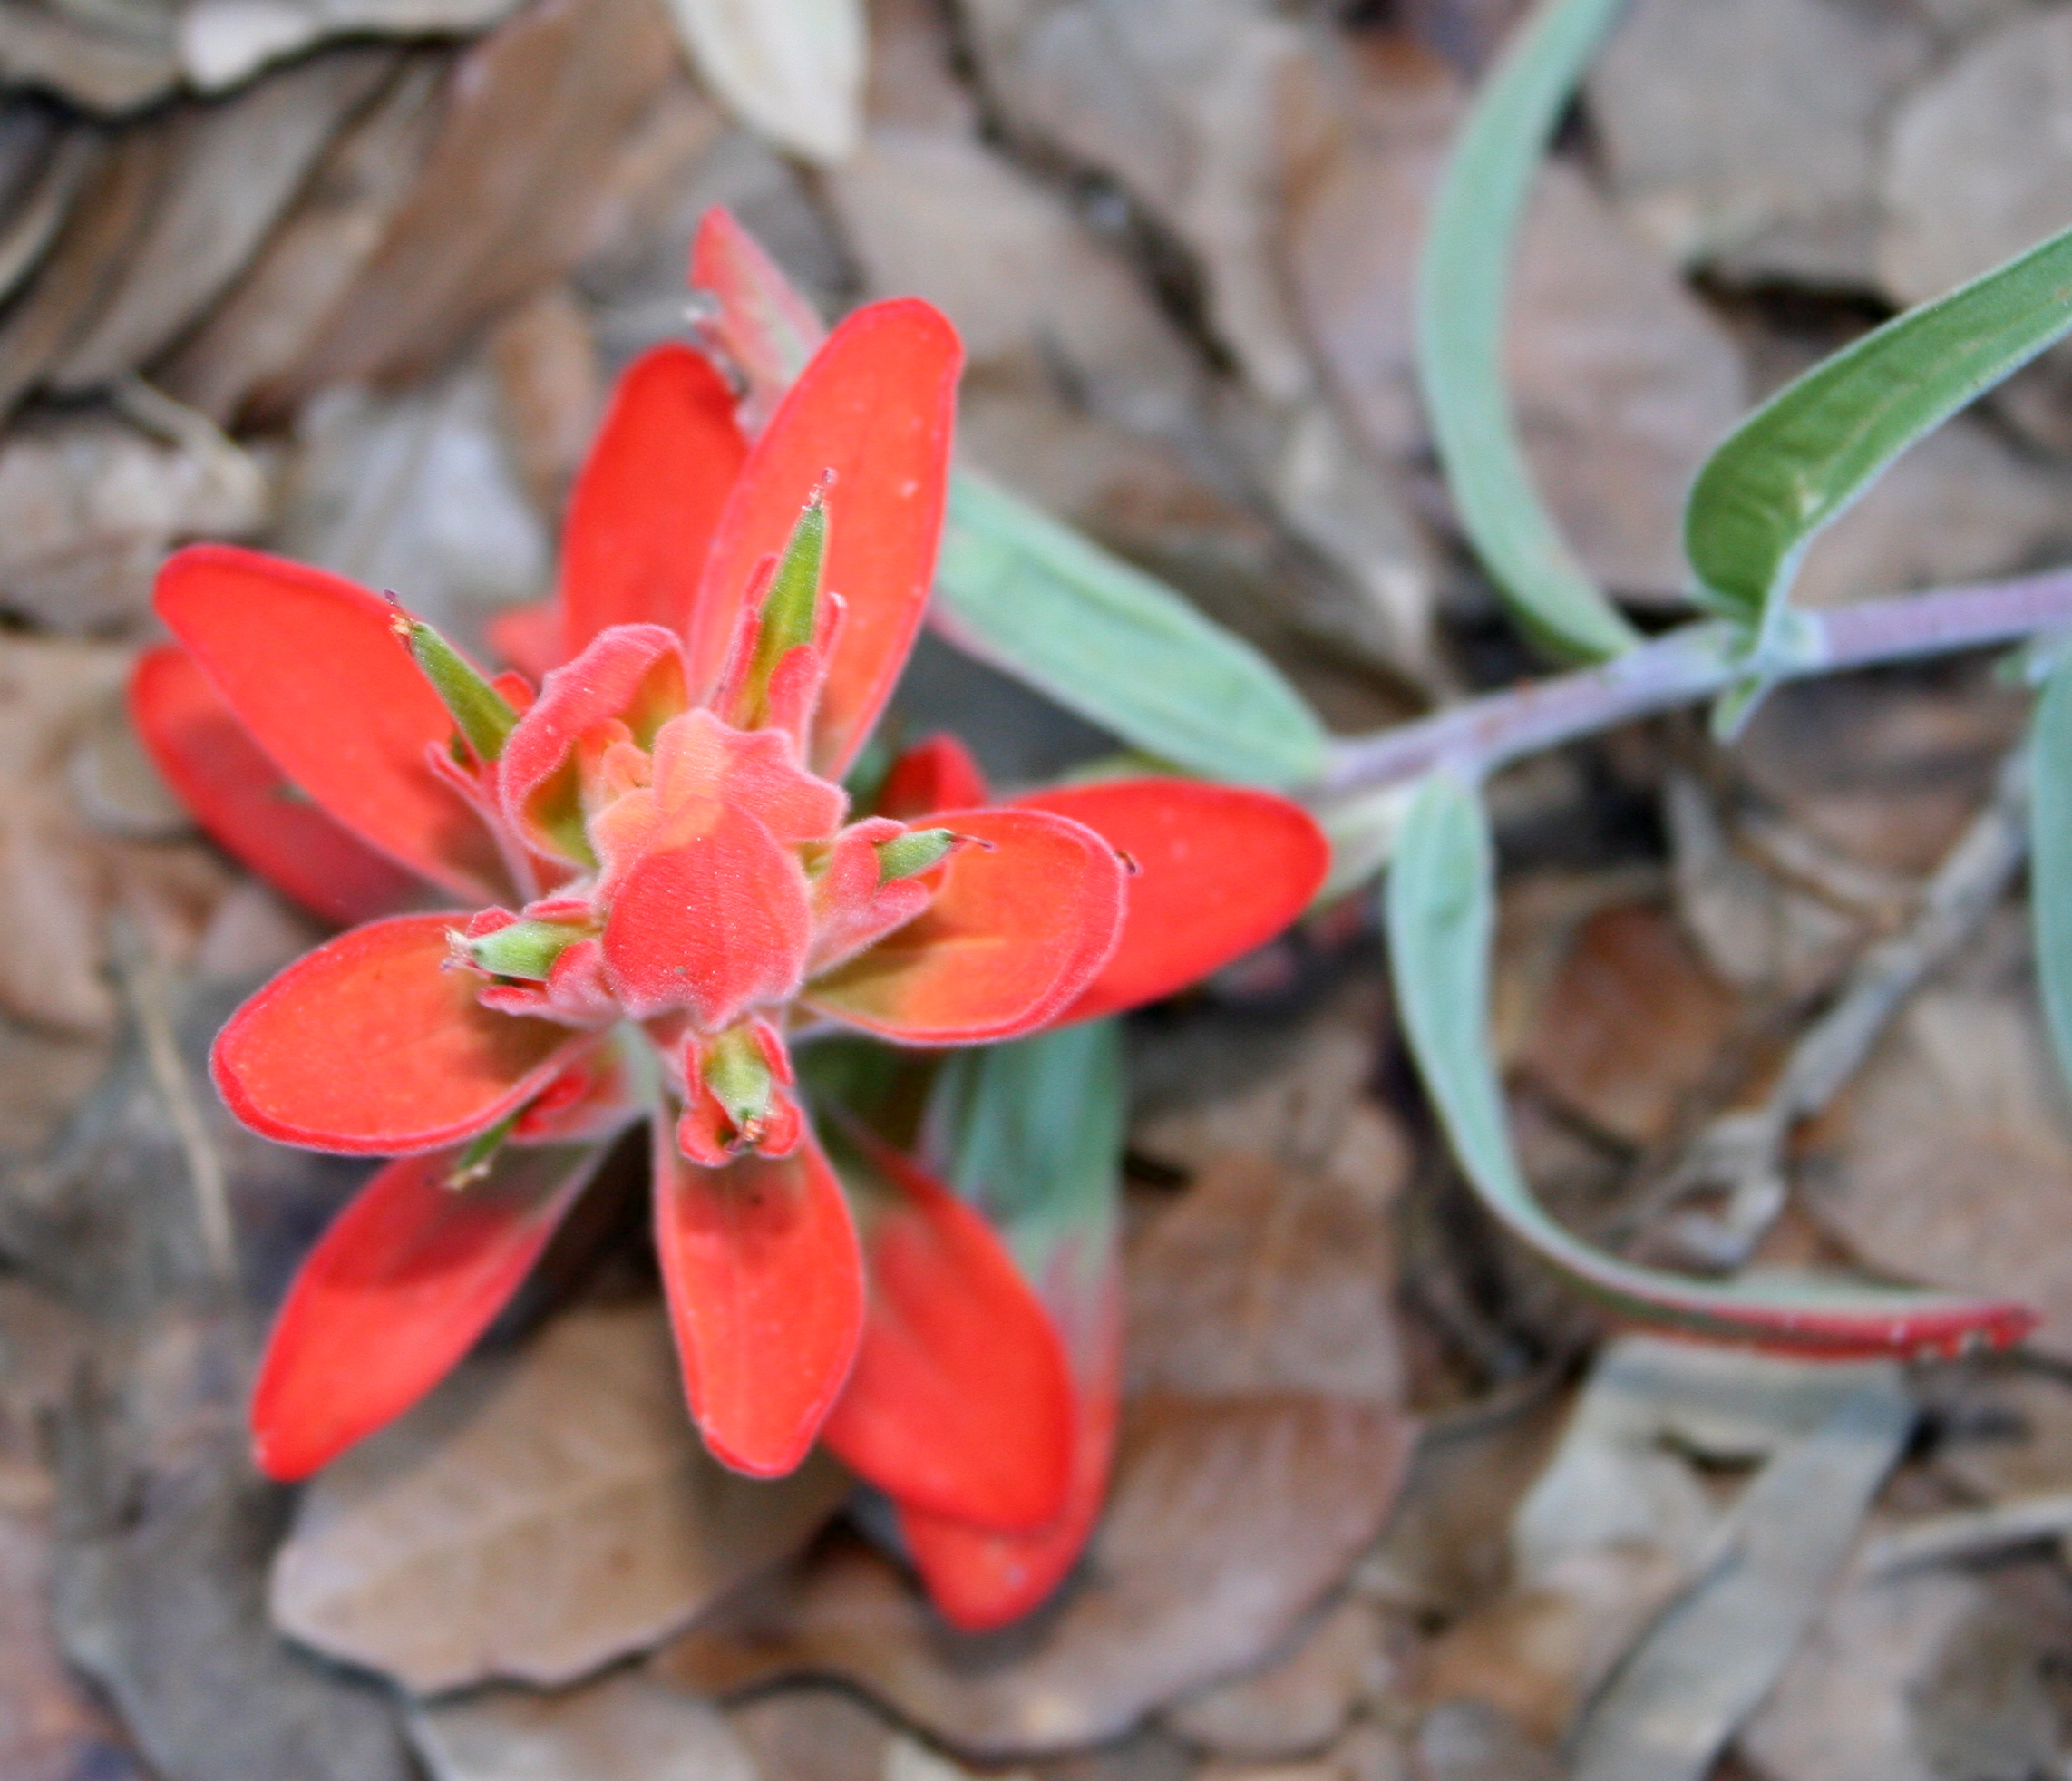
plant, leaf, flower, petal, red, botany, flora, wildflower, strawberryaz, flowering plant, land plant